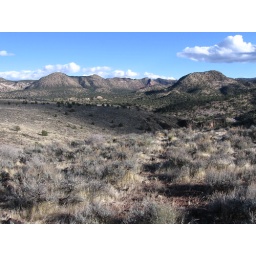
...but I have to make it back over those mountains to get back to my car